Surf music

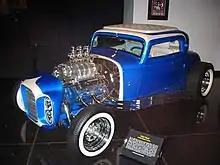
The 1932 Ford that appeared on the cover to the Beach Boys' album, "Little Deuce Coupe" from 1963

"Hot rod music" or "hot rod rock" evolved from surf music. Dick Dale recalled how surf music was re-imagined as hot rod music by a record company-inspired move to capture a larger market. According to "The Ultimate Hot Rod Dictionary", by Jeff Breitenstein: "While cars and, to a lesser degree, hot rods have been a relatively common and enduring theme in American popular music, the term "hot rod music" is most often associated with the unique 'California sound' music of the early to mid-1960s ... and was defined by its rich vocal harmonies, amplified (generally Fender brand) electric guitars, and youth-oriented lyrics (most often celebrating hot rods and, more broadly, surfing and 'girls')."